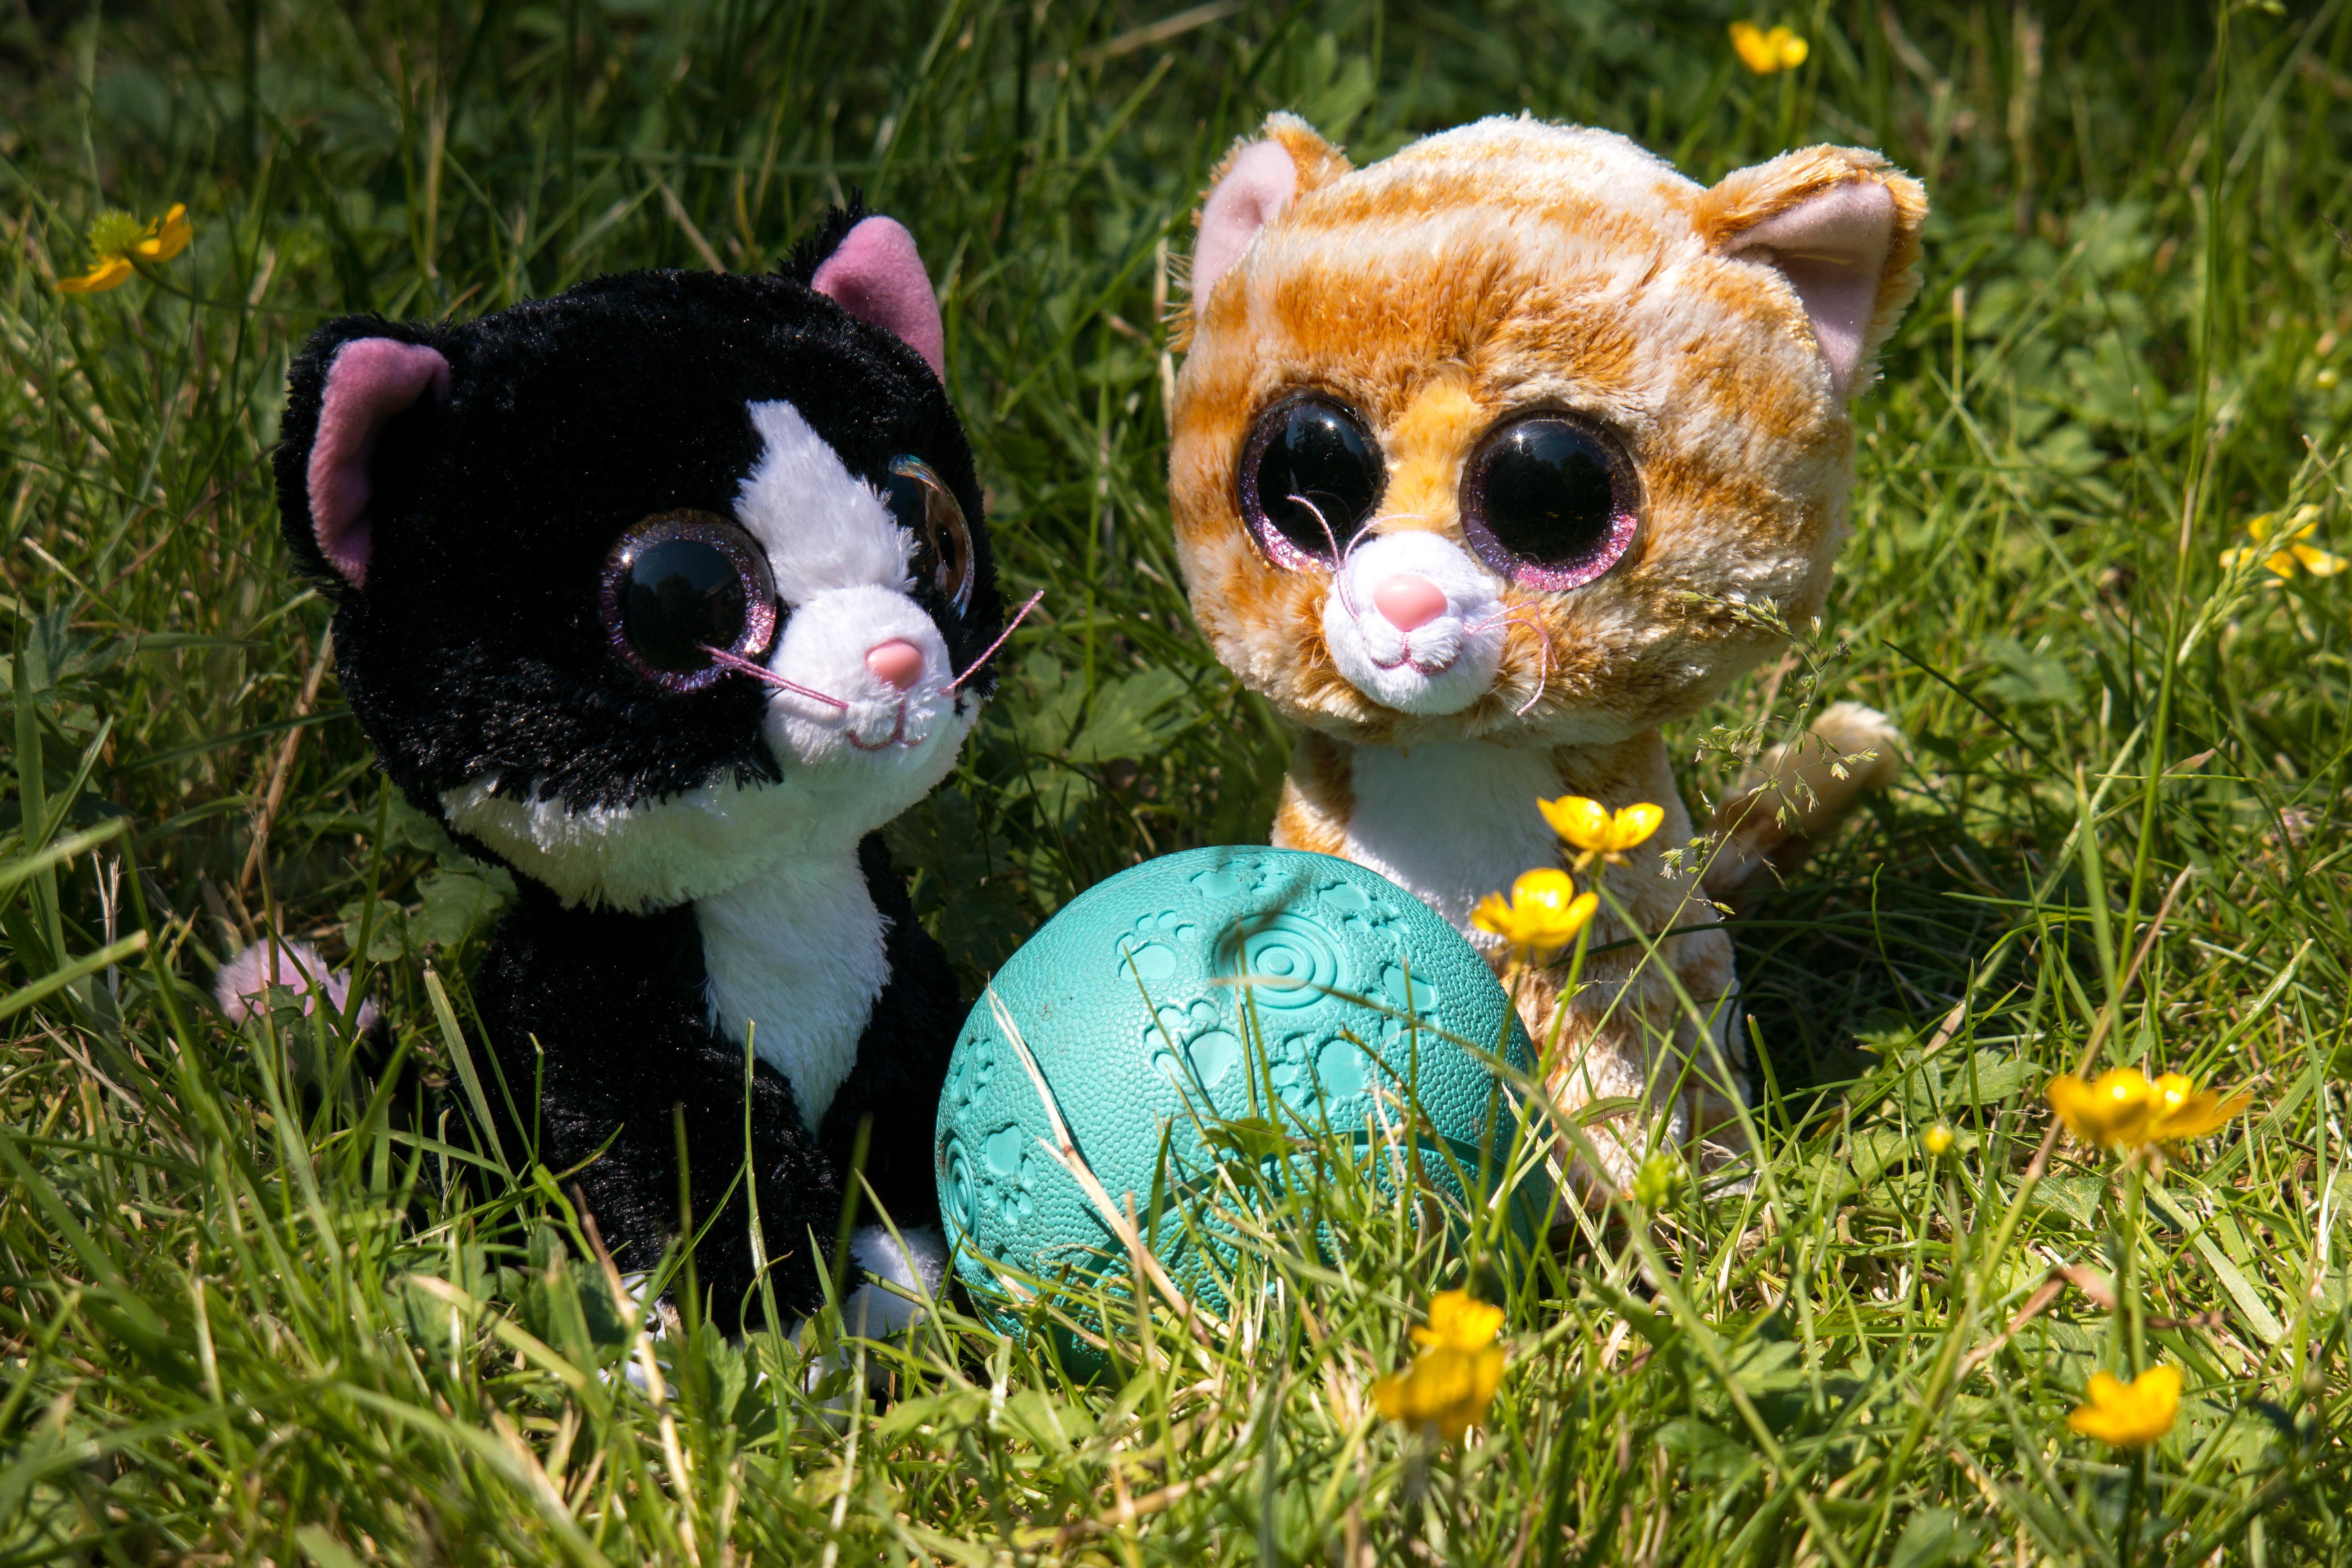
grass, meadow, play, flower, puppy, cute, kitten, cat, mammal, toy, teddy bear, ball, toys, soft, rush, stuffed animal, buttercup, children toys, soft toy, giant panda, stuffed toy, dog like mammal, glubschis